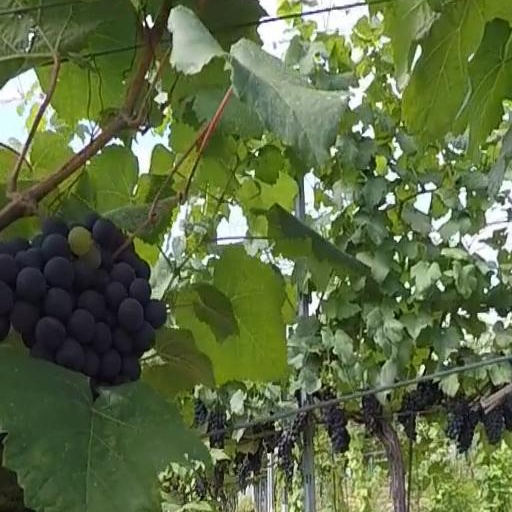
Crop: grape